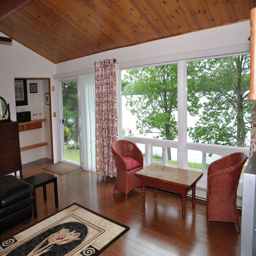
10 - living room with view of the lake